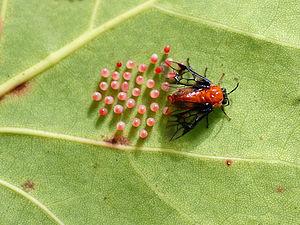
La reproduction des insectes présente de grandes variabilités. Ceux-ci ont un temps de génération relativement court et un taux de reproduction très élevé comparativement aux autres espèces animales. Chez les insectes, on retrouve la reproduction sexuée et la reproduction asexuée. Dans la première, le mâle et la femelle se rencontrent, souvent par l'intermédiaire de phéromones ou d'autres moyens de communication, pour copuler. L'issue de cette reproduction est un embryon résultant de la fusion de l'œuf et du spermatozoïde. Il s'agit d'un mode de reproduction qui est le plus commun chez les insectes. Dans la reproduction asexuée, la femelle est capable de se reproduire sans mâle par le développement des ovocytes en embryons. Ce type de reproduction a été décrit dans plusieurs ordres d'insectes.